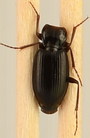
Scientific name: Calathus advena
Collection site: Rocky Mountains NEON (RMNP), plot RMNP_008